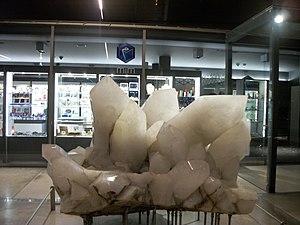
Quartz géant exposer à l'entrée du musée
Le musée des Minéraux de Beyrouth est un musée privé de minéraux et de paléontologie à Beyrouth, au Liban. Le musée présente plus de 2 000 minéraux représentant environ 450 variétés différentes provenant de plus de 70 pays. Abritant l'une des plus importantes collections privées de minéraux au monde, il a ouvert en octobre 2013.